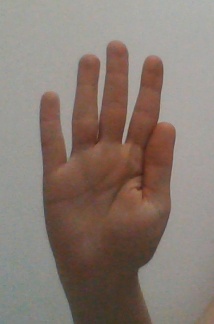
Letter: sheen